Koko (music venue)

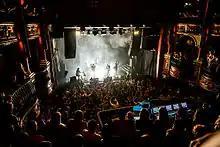
Eliza and the Bear performing in 2015

Closed during World War II, it outlived many similar buildings, including Camden Town's other theatre, the Bedford Theatre, because the BBC took it over to be used a radio and recording studio in 1945. They continued to use the former theatre until the early 1970s. Among the first weekly series to be broadcast live from here was The Richard Tauber Programme, from 1945 to 1947. Later recorded at the theatre were "The Goon Show" and the first "Monty Python's Flying Circus" album (2 May 1970).